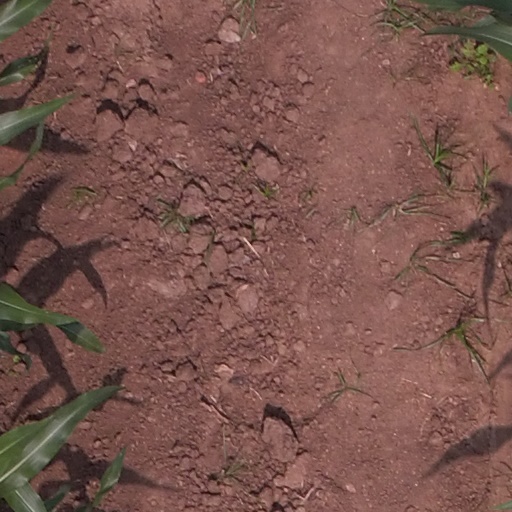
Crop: maize; corn